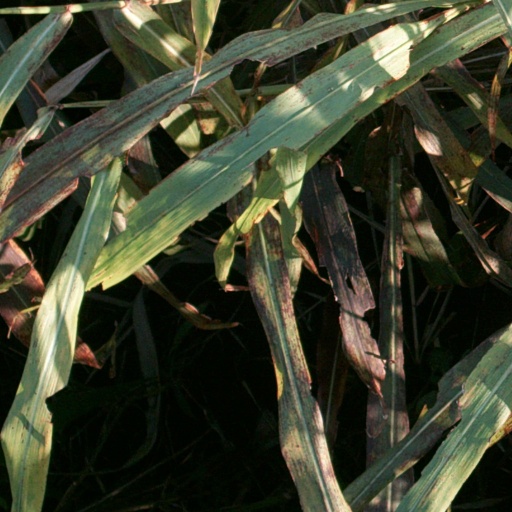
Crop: sorghum